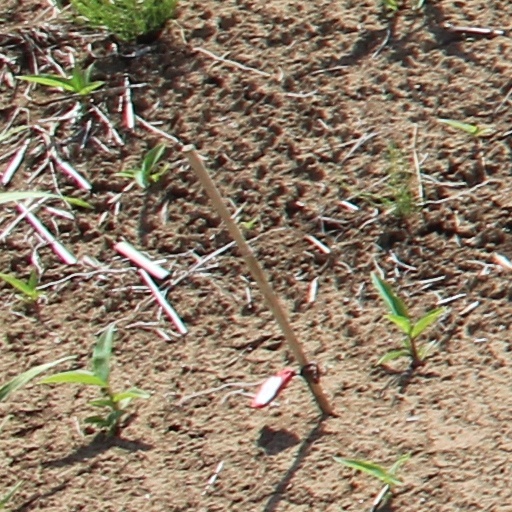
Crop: wheat